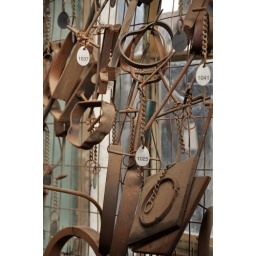
Swaths of old glass molds line the wall of the Ngwenya Glass Village in Muldersdrift, Gauteng, South Africa